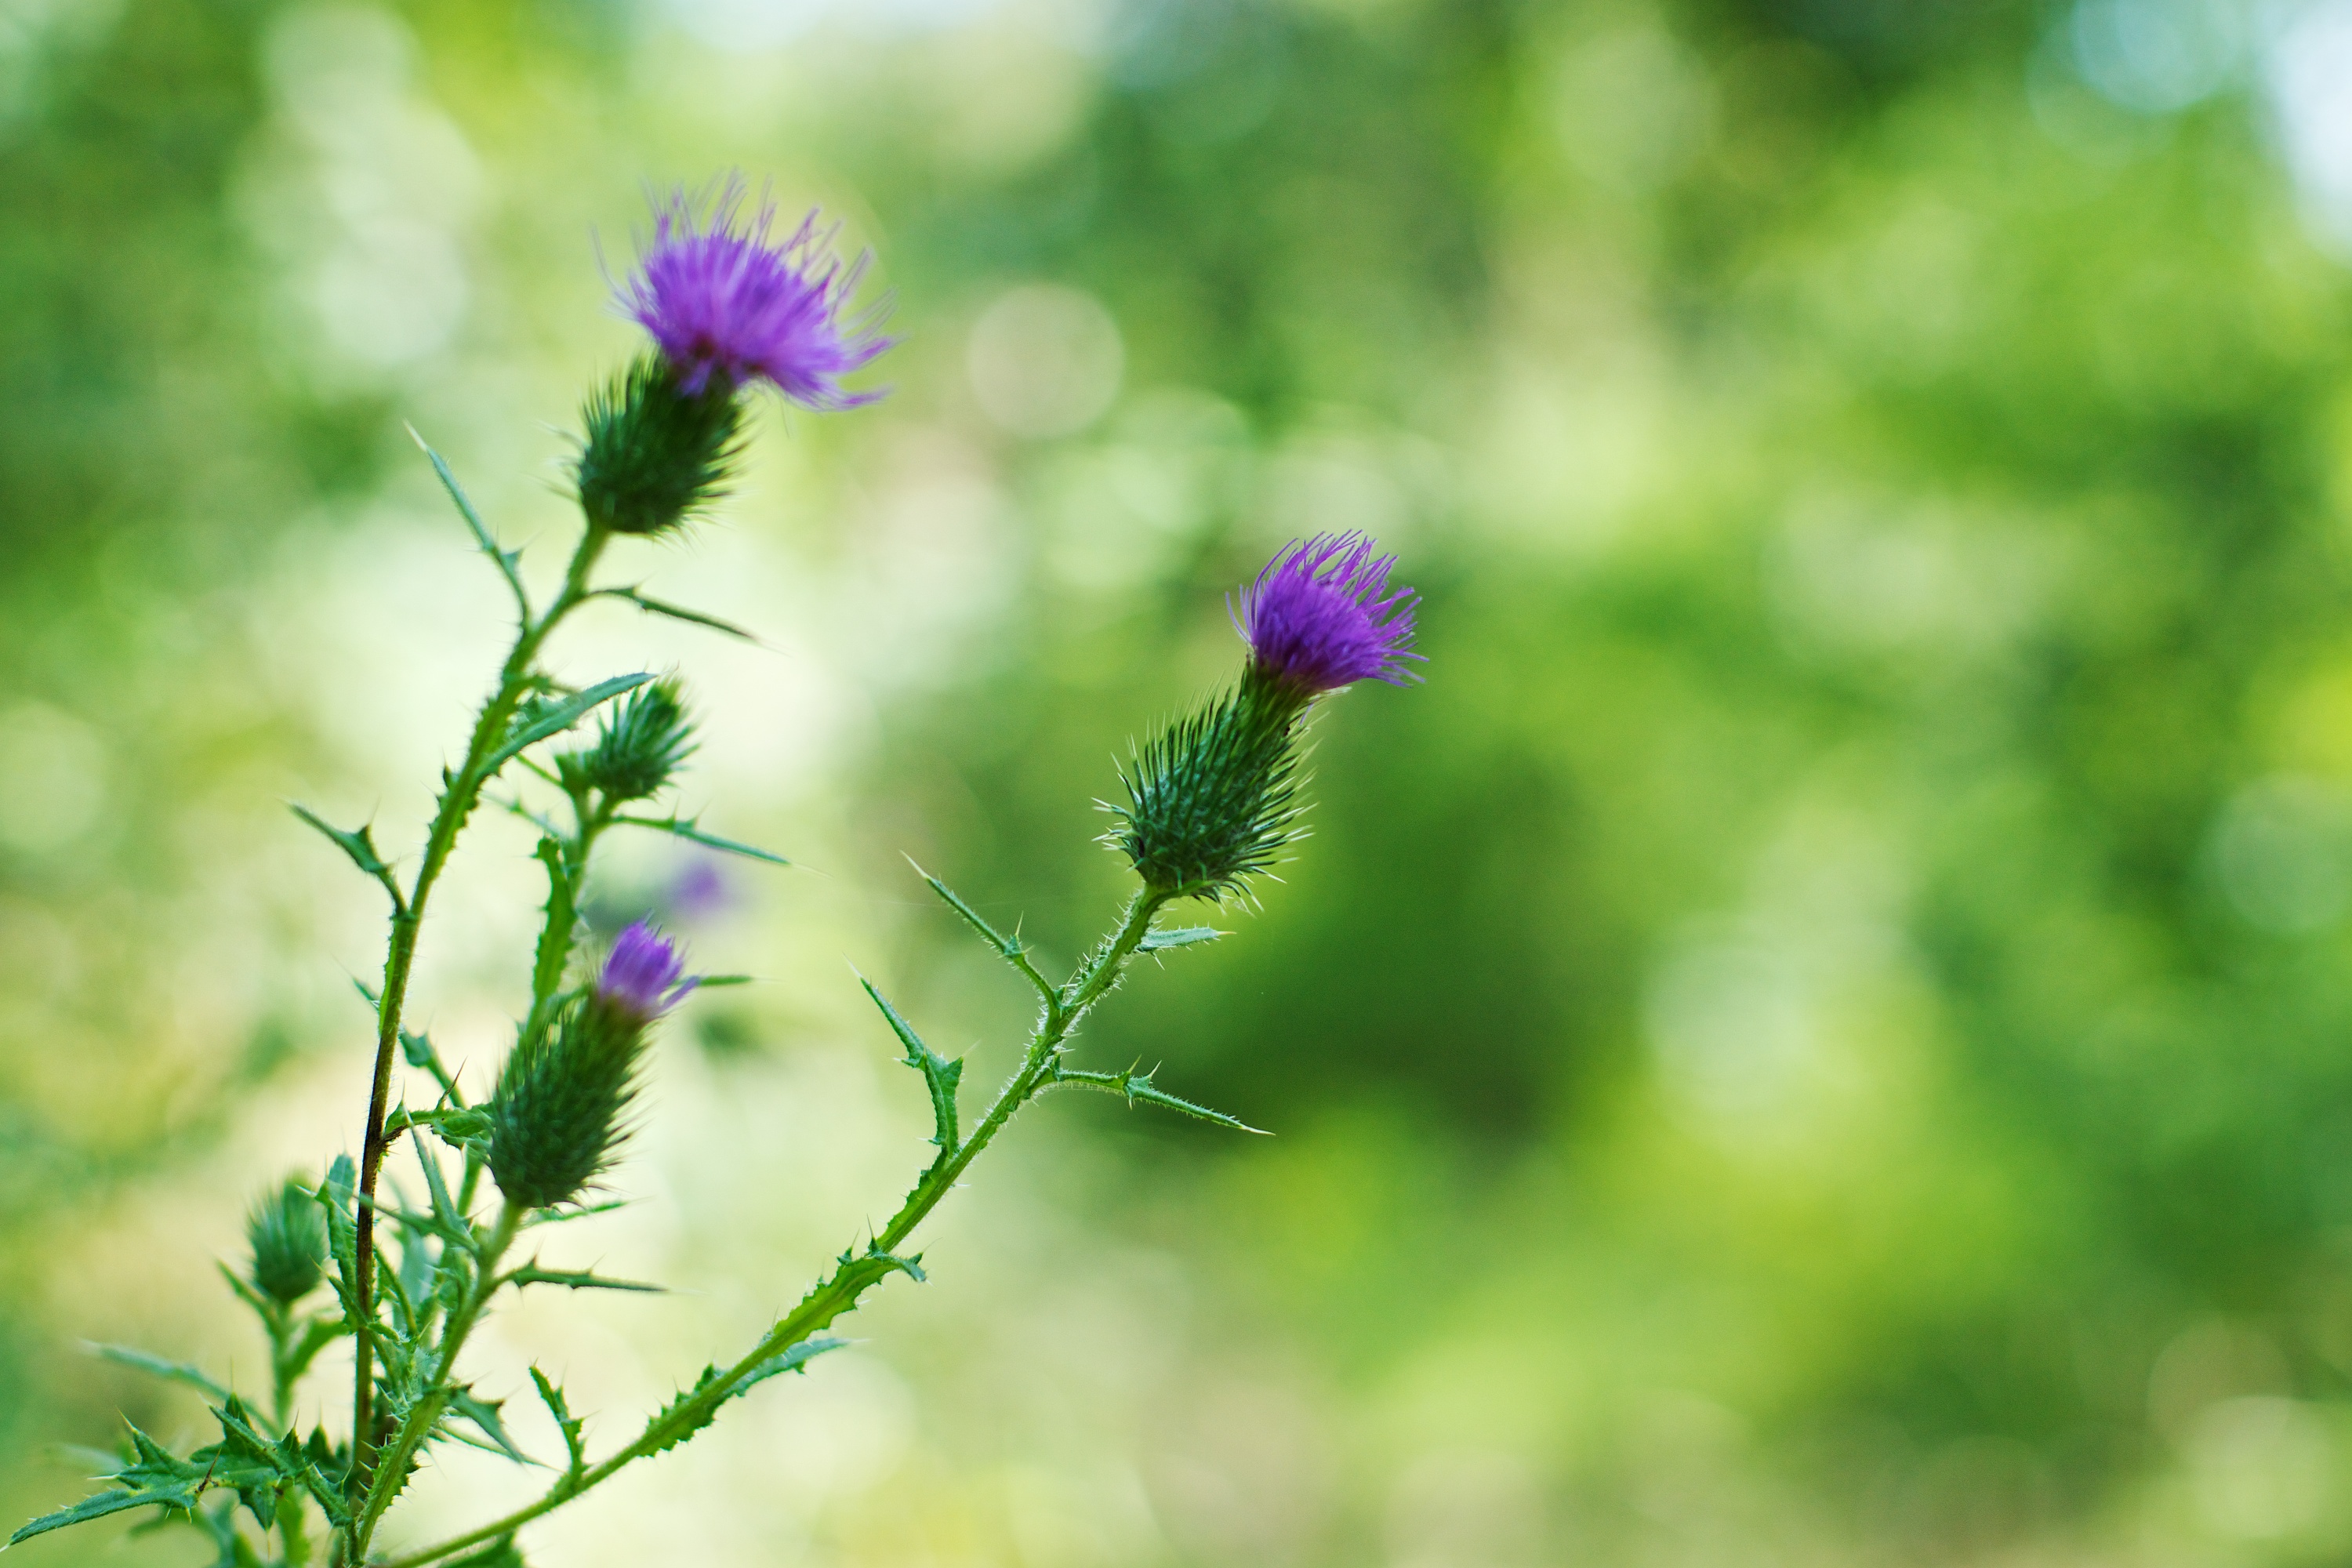
nature, grass, blossom, plant, field, meadow, prairie, flower, france, green, herb, botany, flora, wildflower, flowers, 2014, sony, dof, a77, flowery, stlattier, hotelbrun, lasfauries, macro photography, flowering plant, daisy family, annual plant, plant stem, land plant